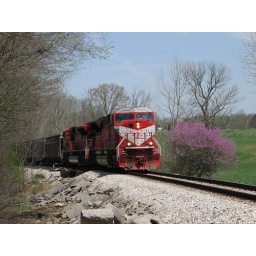
INRD cruises around a curve south of Morgantown as it passes a red bud tree. Oddly enough, they flower purple...